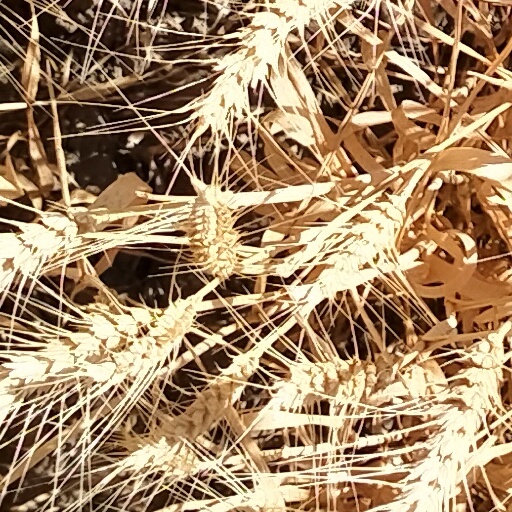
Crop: wheat